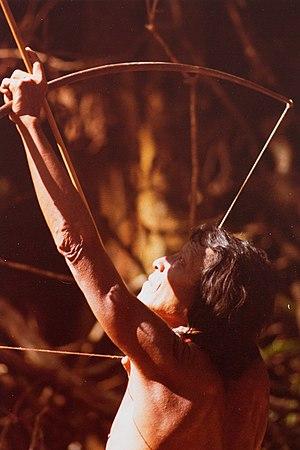
Elahé, chef du village d'Elahé (1978) Photo
Le village d'Élahé rassemble une communauté amérindienne Wayana situés dans le Haut-Maroni, sur les rives du Tampoc, dans le sud-ouest de la Guyane sur la commune de Maripasoula.